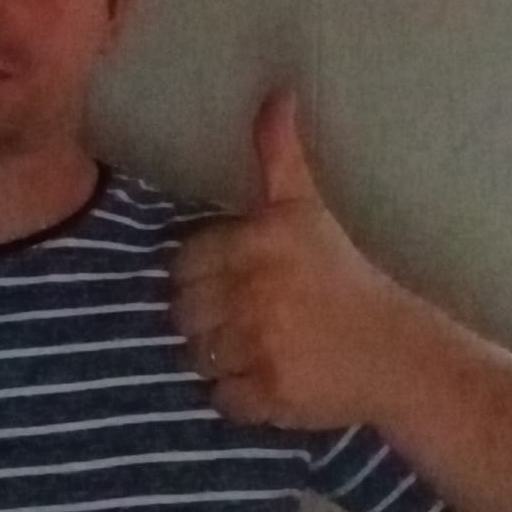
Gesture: like